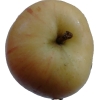
Label: Apple 14